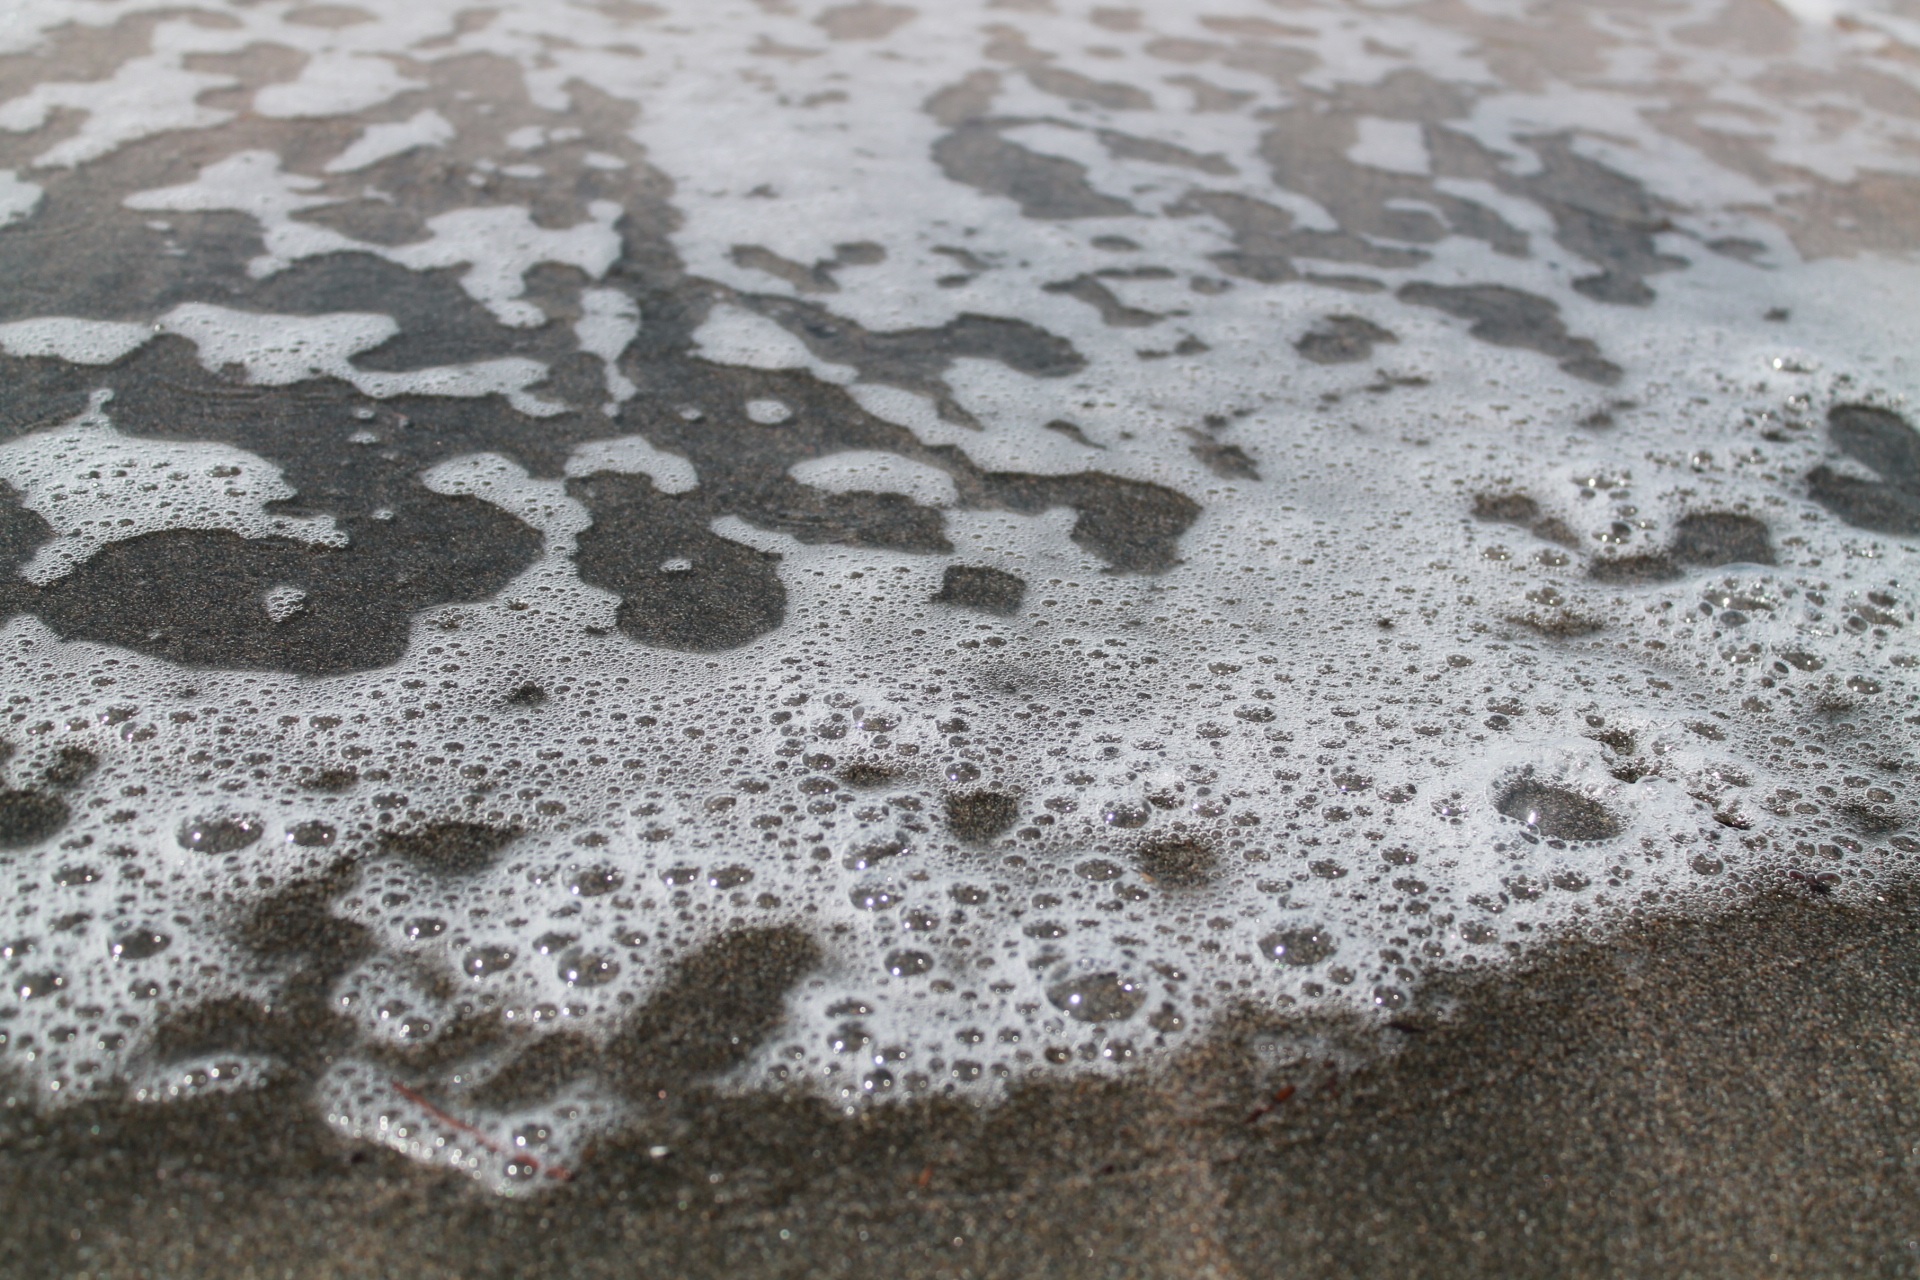
beach, sea, water, nature, sand, texture, floor, frost, foam, soil, material, bladder, freezing, flooring, road surface